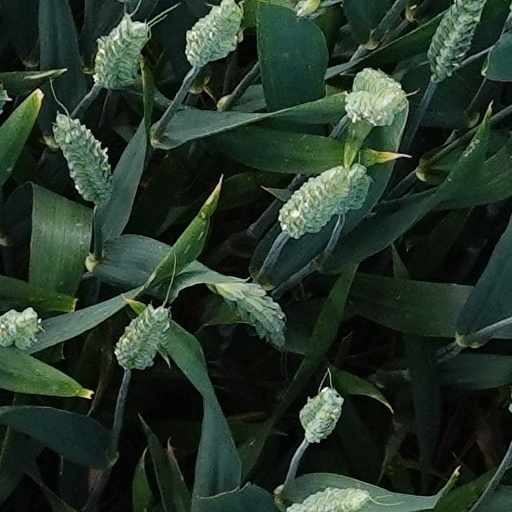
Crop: wheat